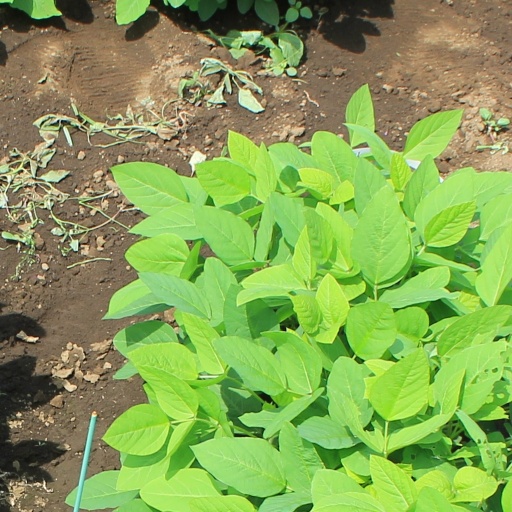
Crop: soybean